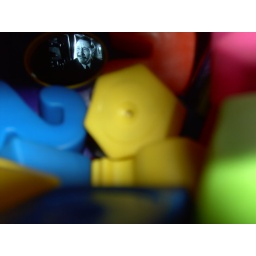
12 mp again. my sisters box of shapes. i tried to focus on the television in the corner.